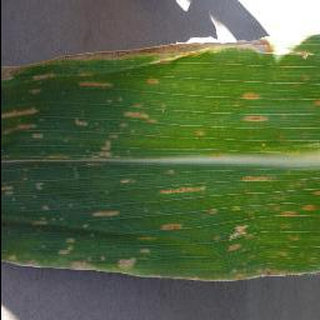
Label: corn_cercospora_leaf_spot